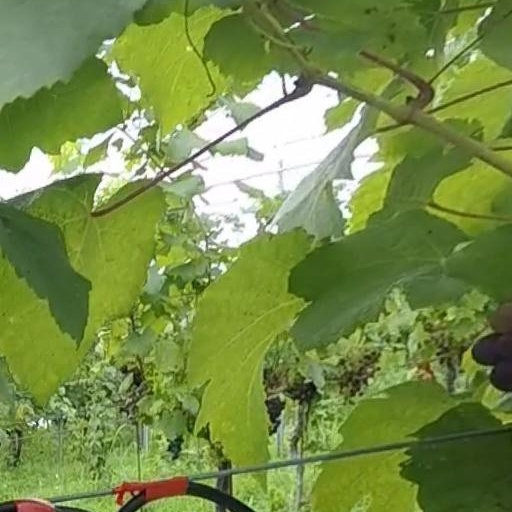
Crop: grape